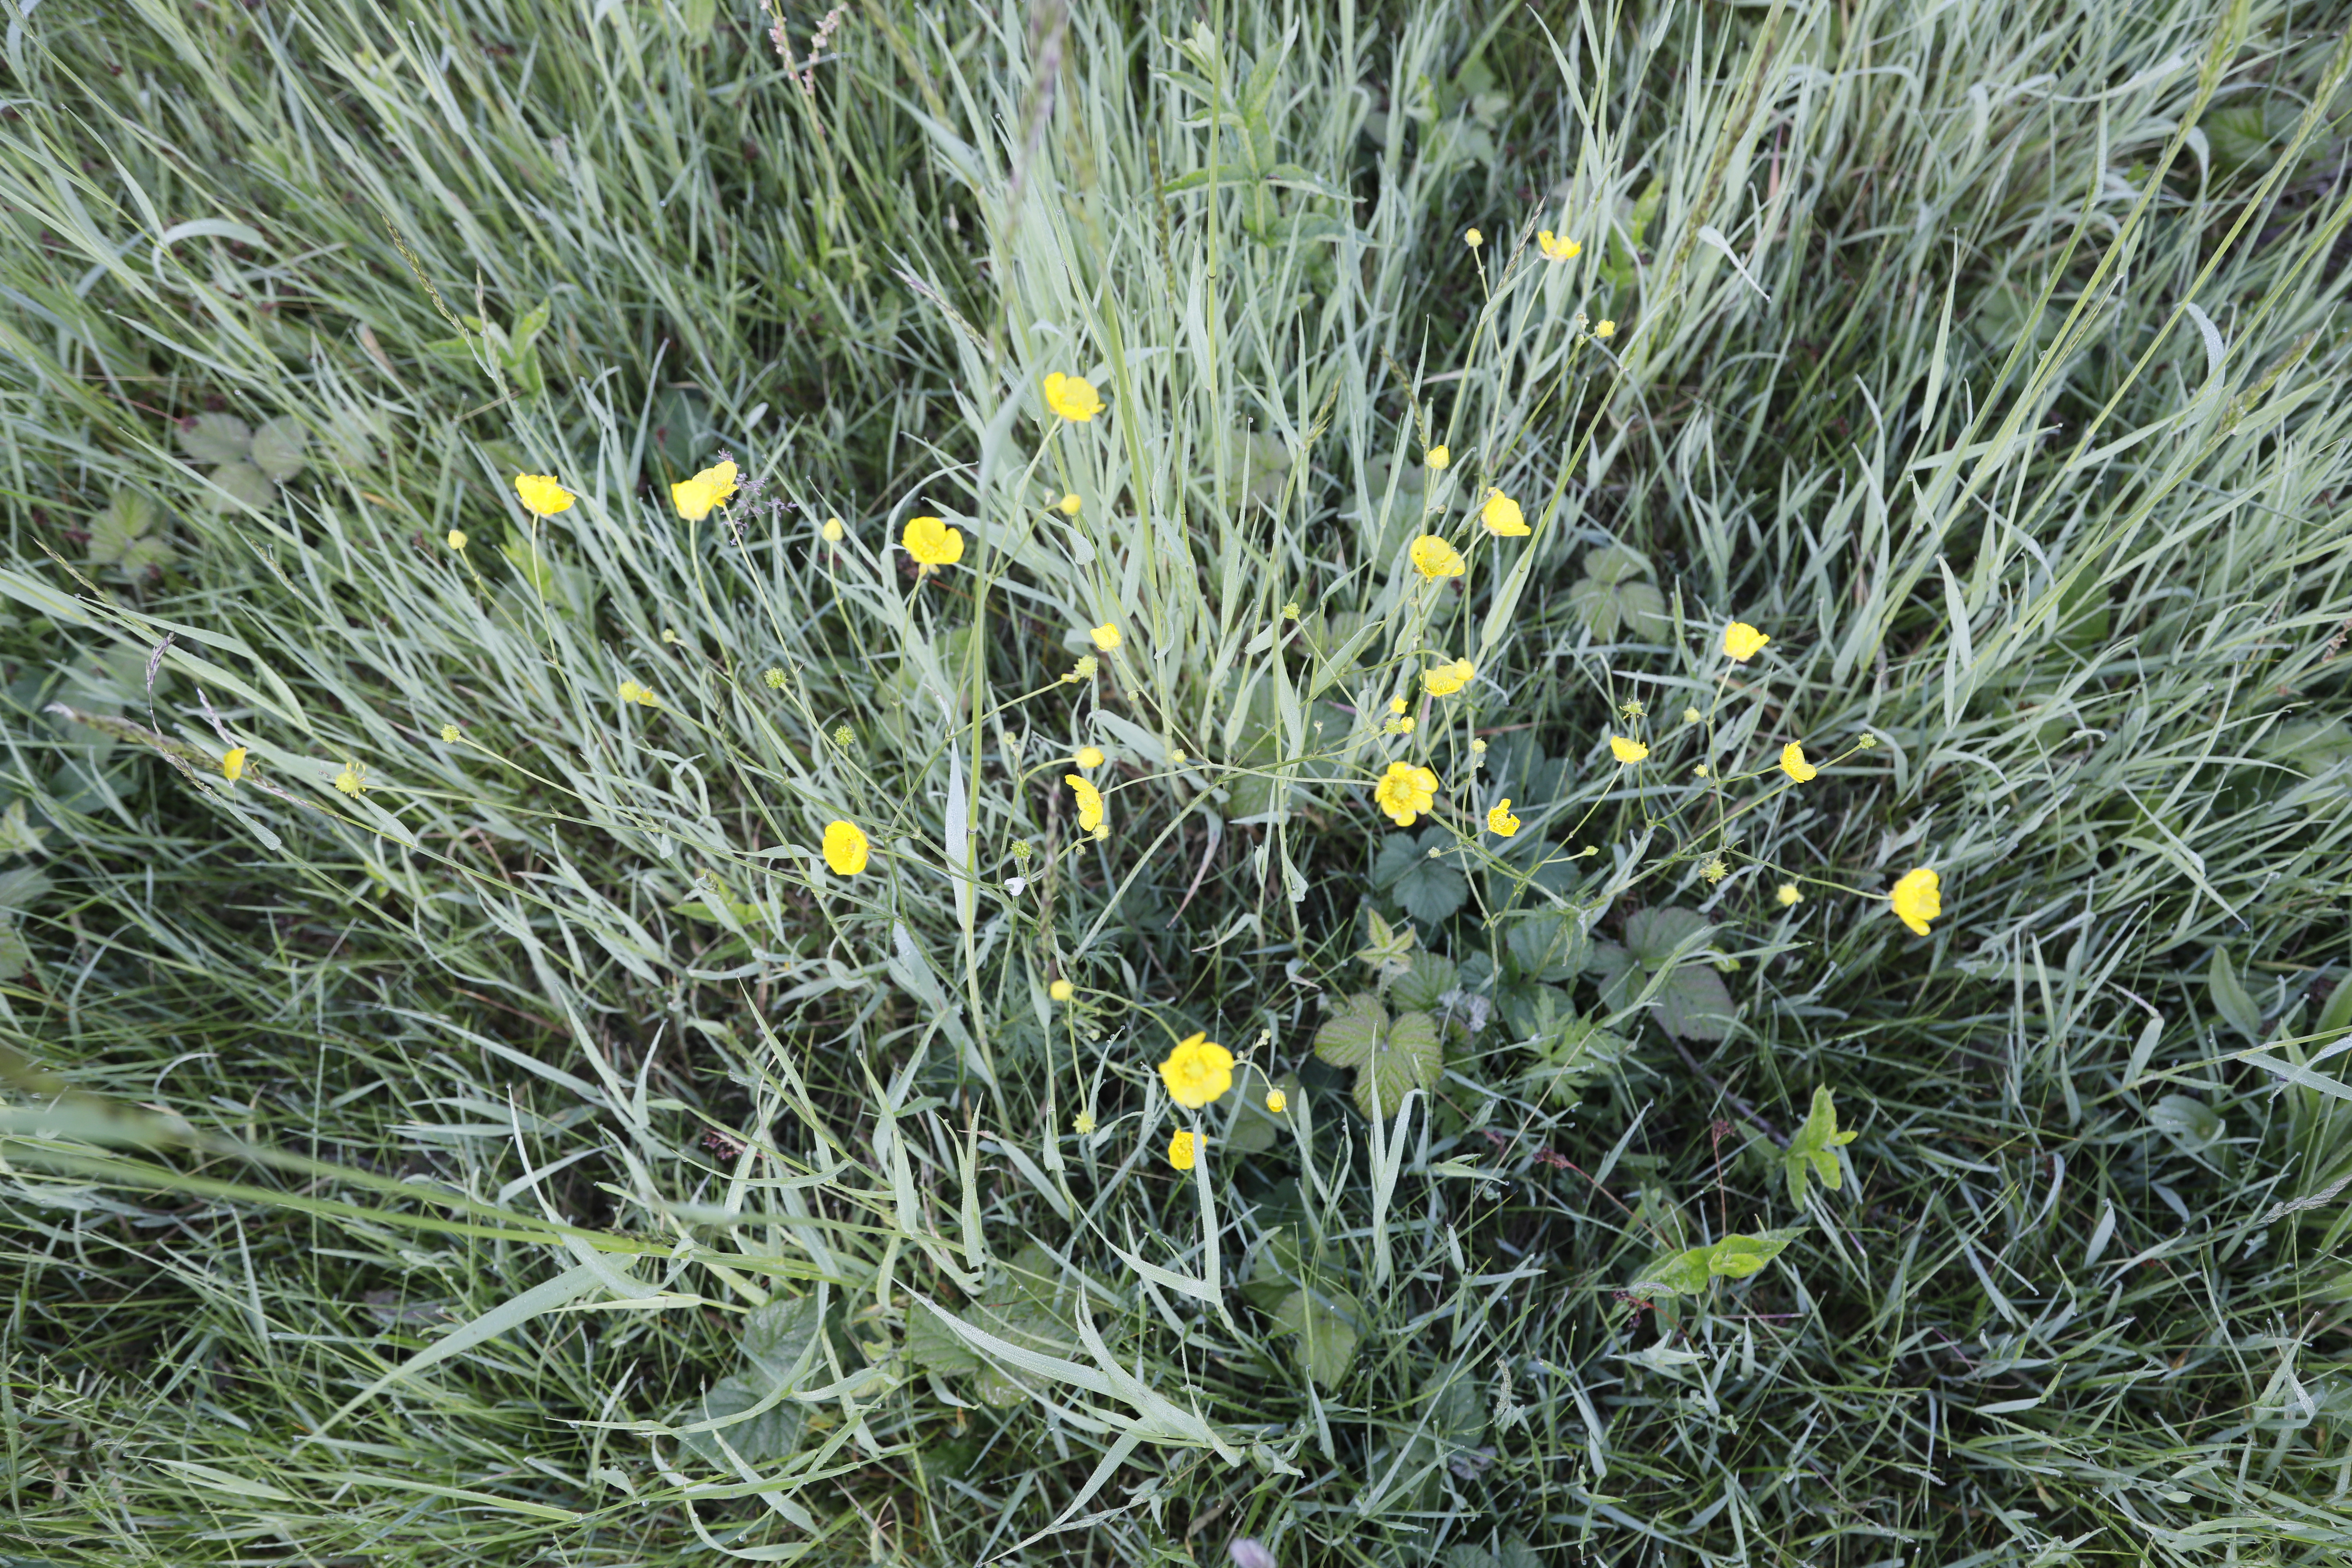
Plant species: Buttercup * (aggregate)